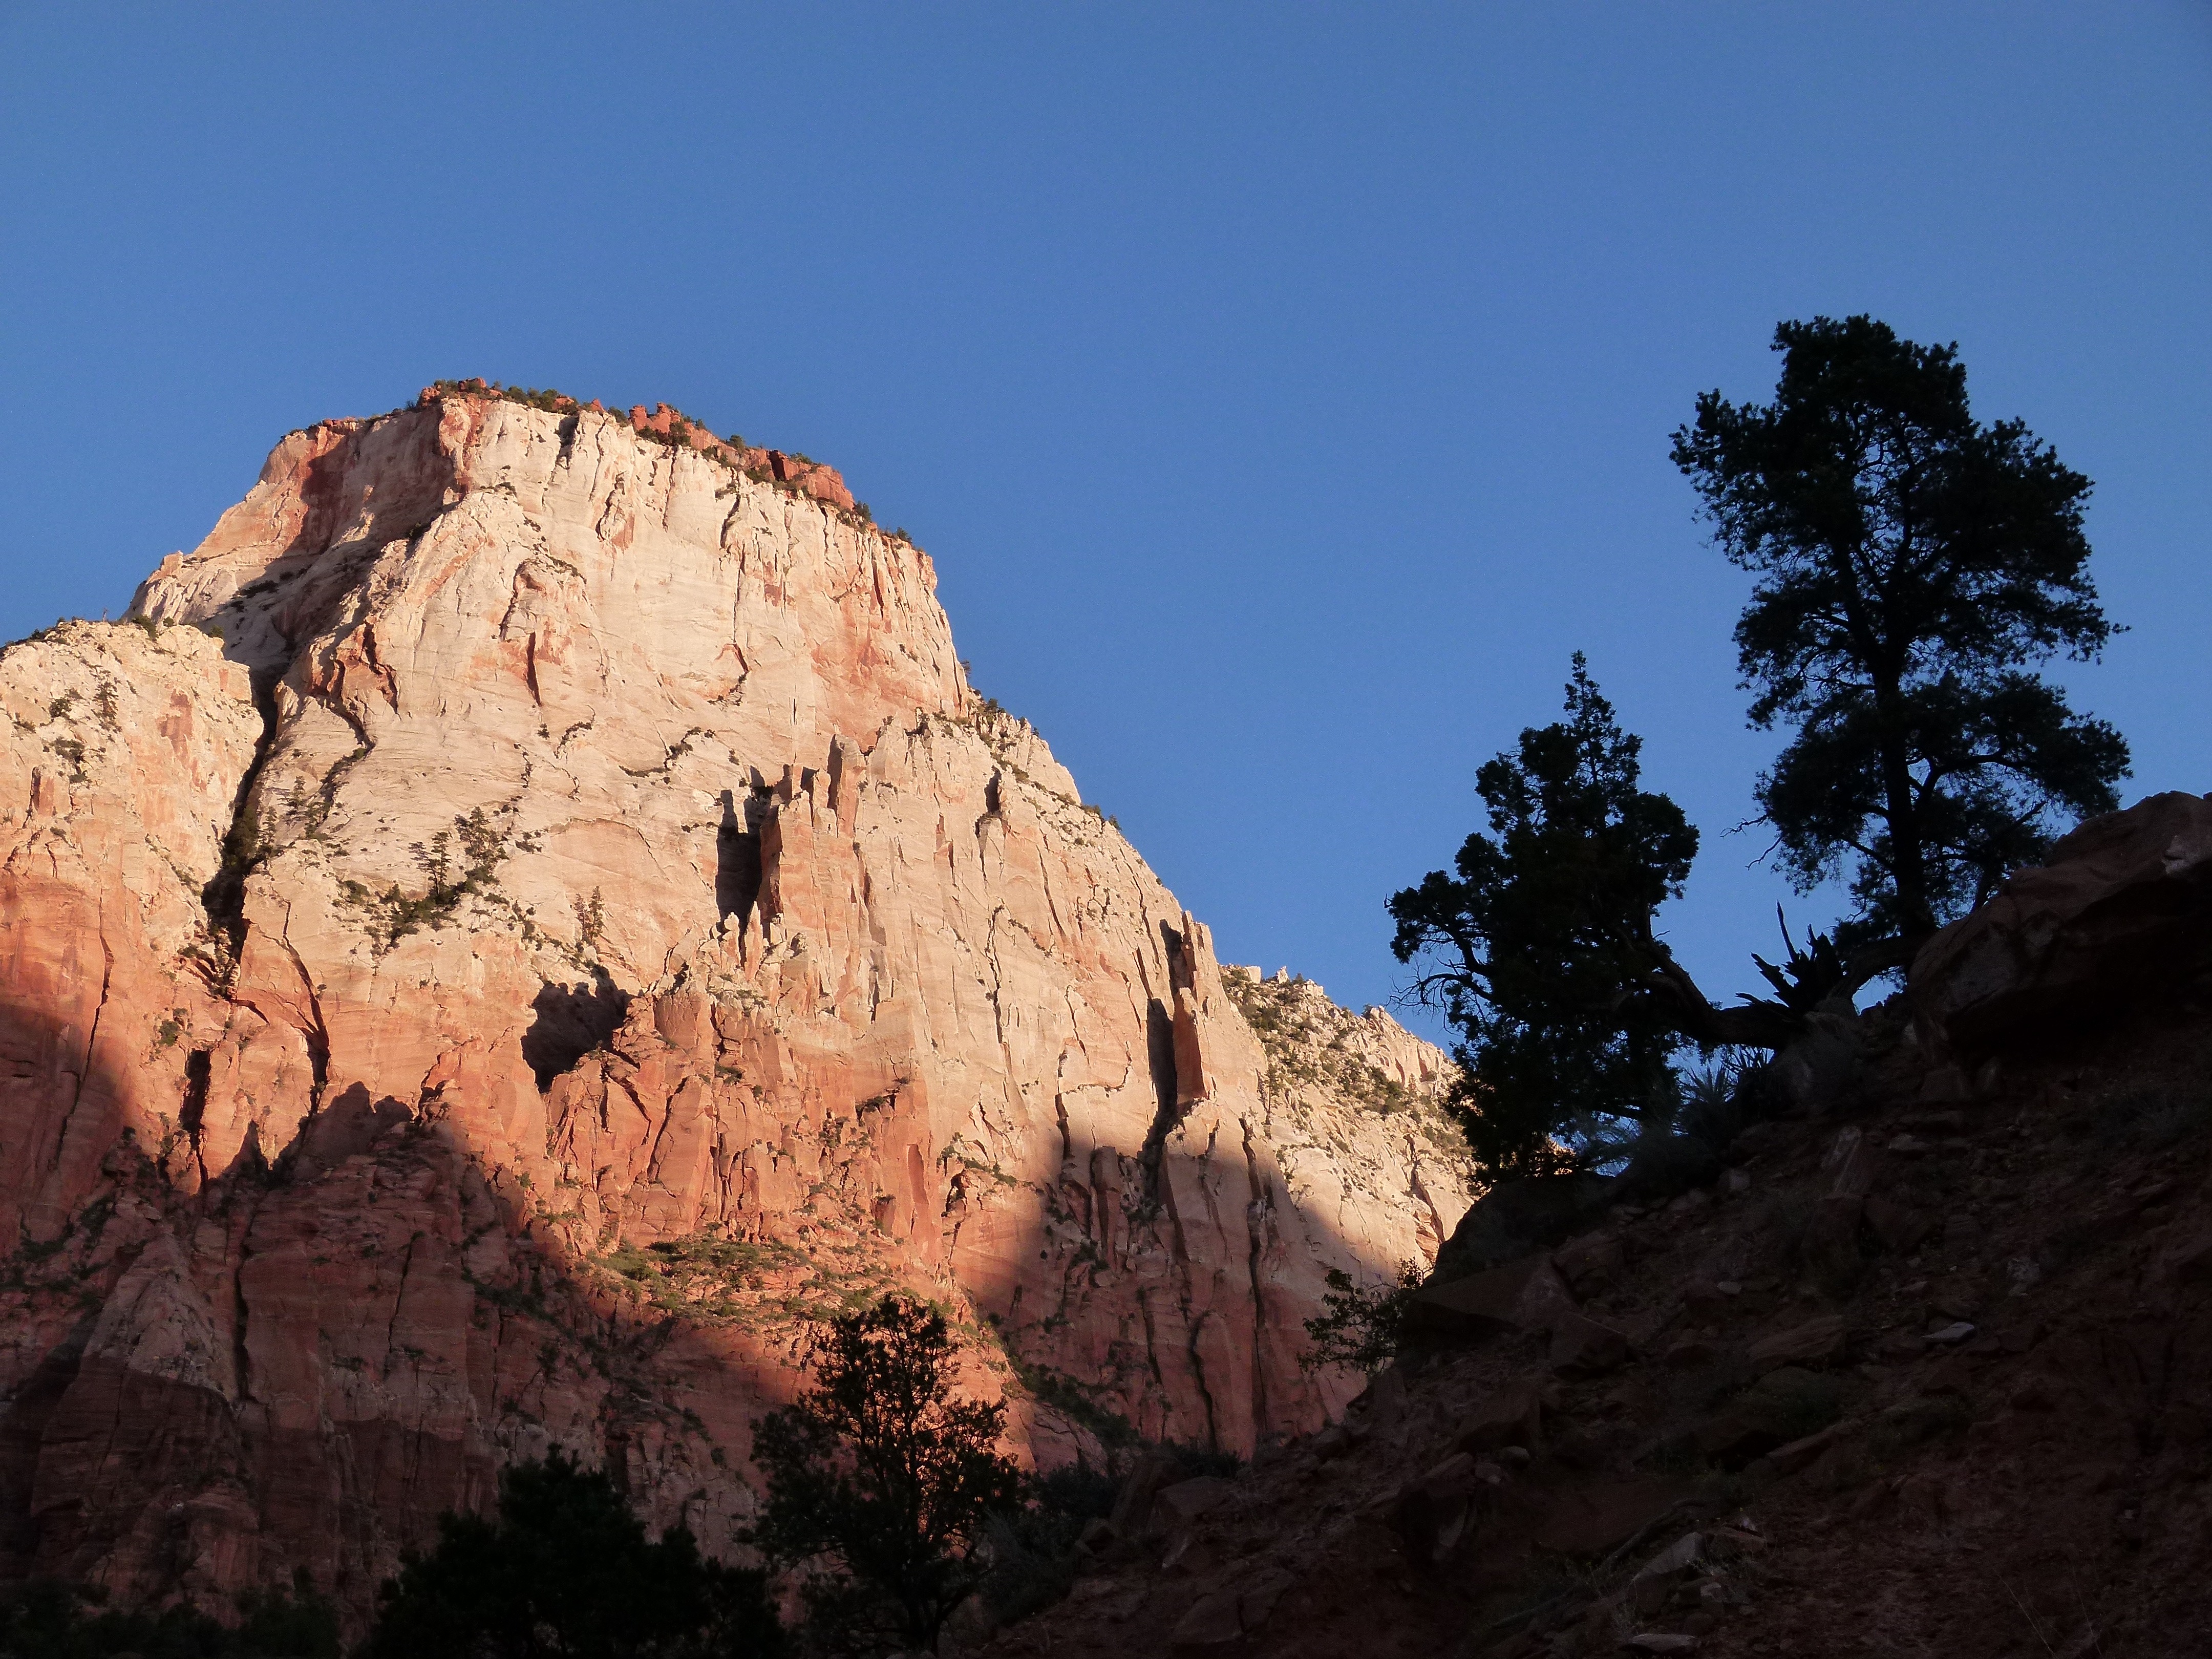
landscape, nature, rock, wilderness, mountain, valley, formation, dry, cliff, arch, scenery, usa, canyon, terrain, national park, erosion, shadows, geology, mountains, utah, badlands, hot, plateau, wadi, zion national park, landform, sand stone, red rocks, early morning, geographical feature, mountainous landforms